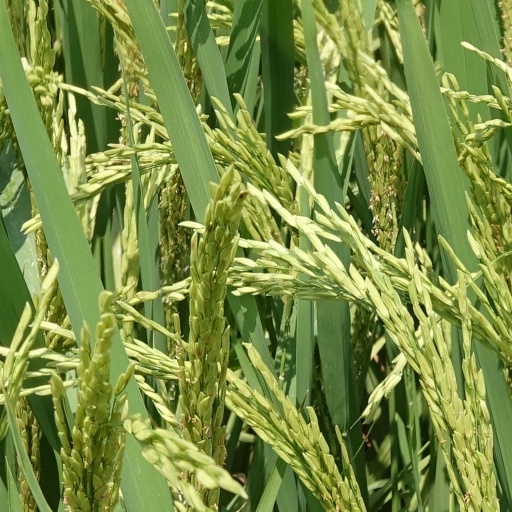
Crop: rice